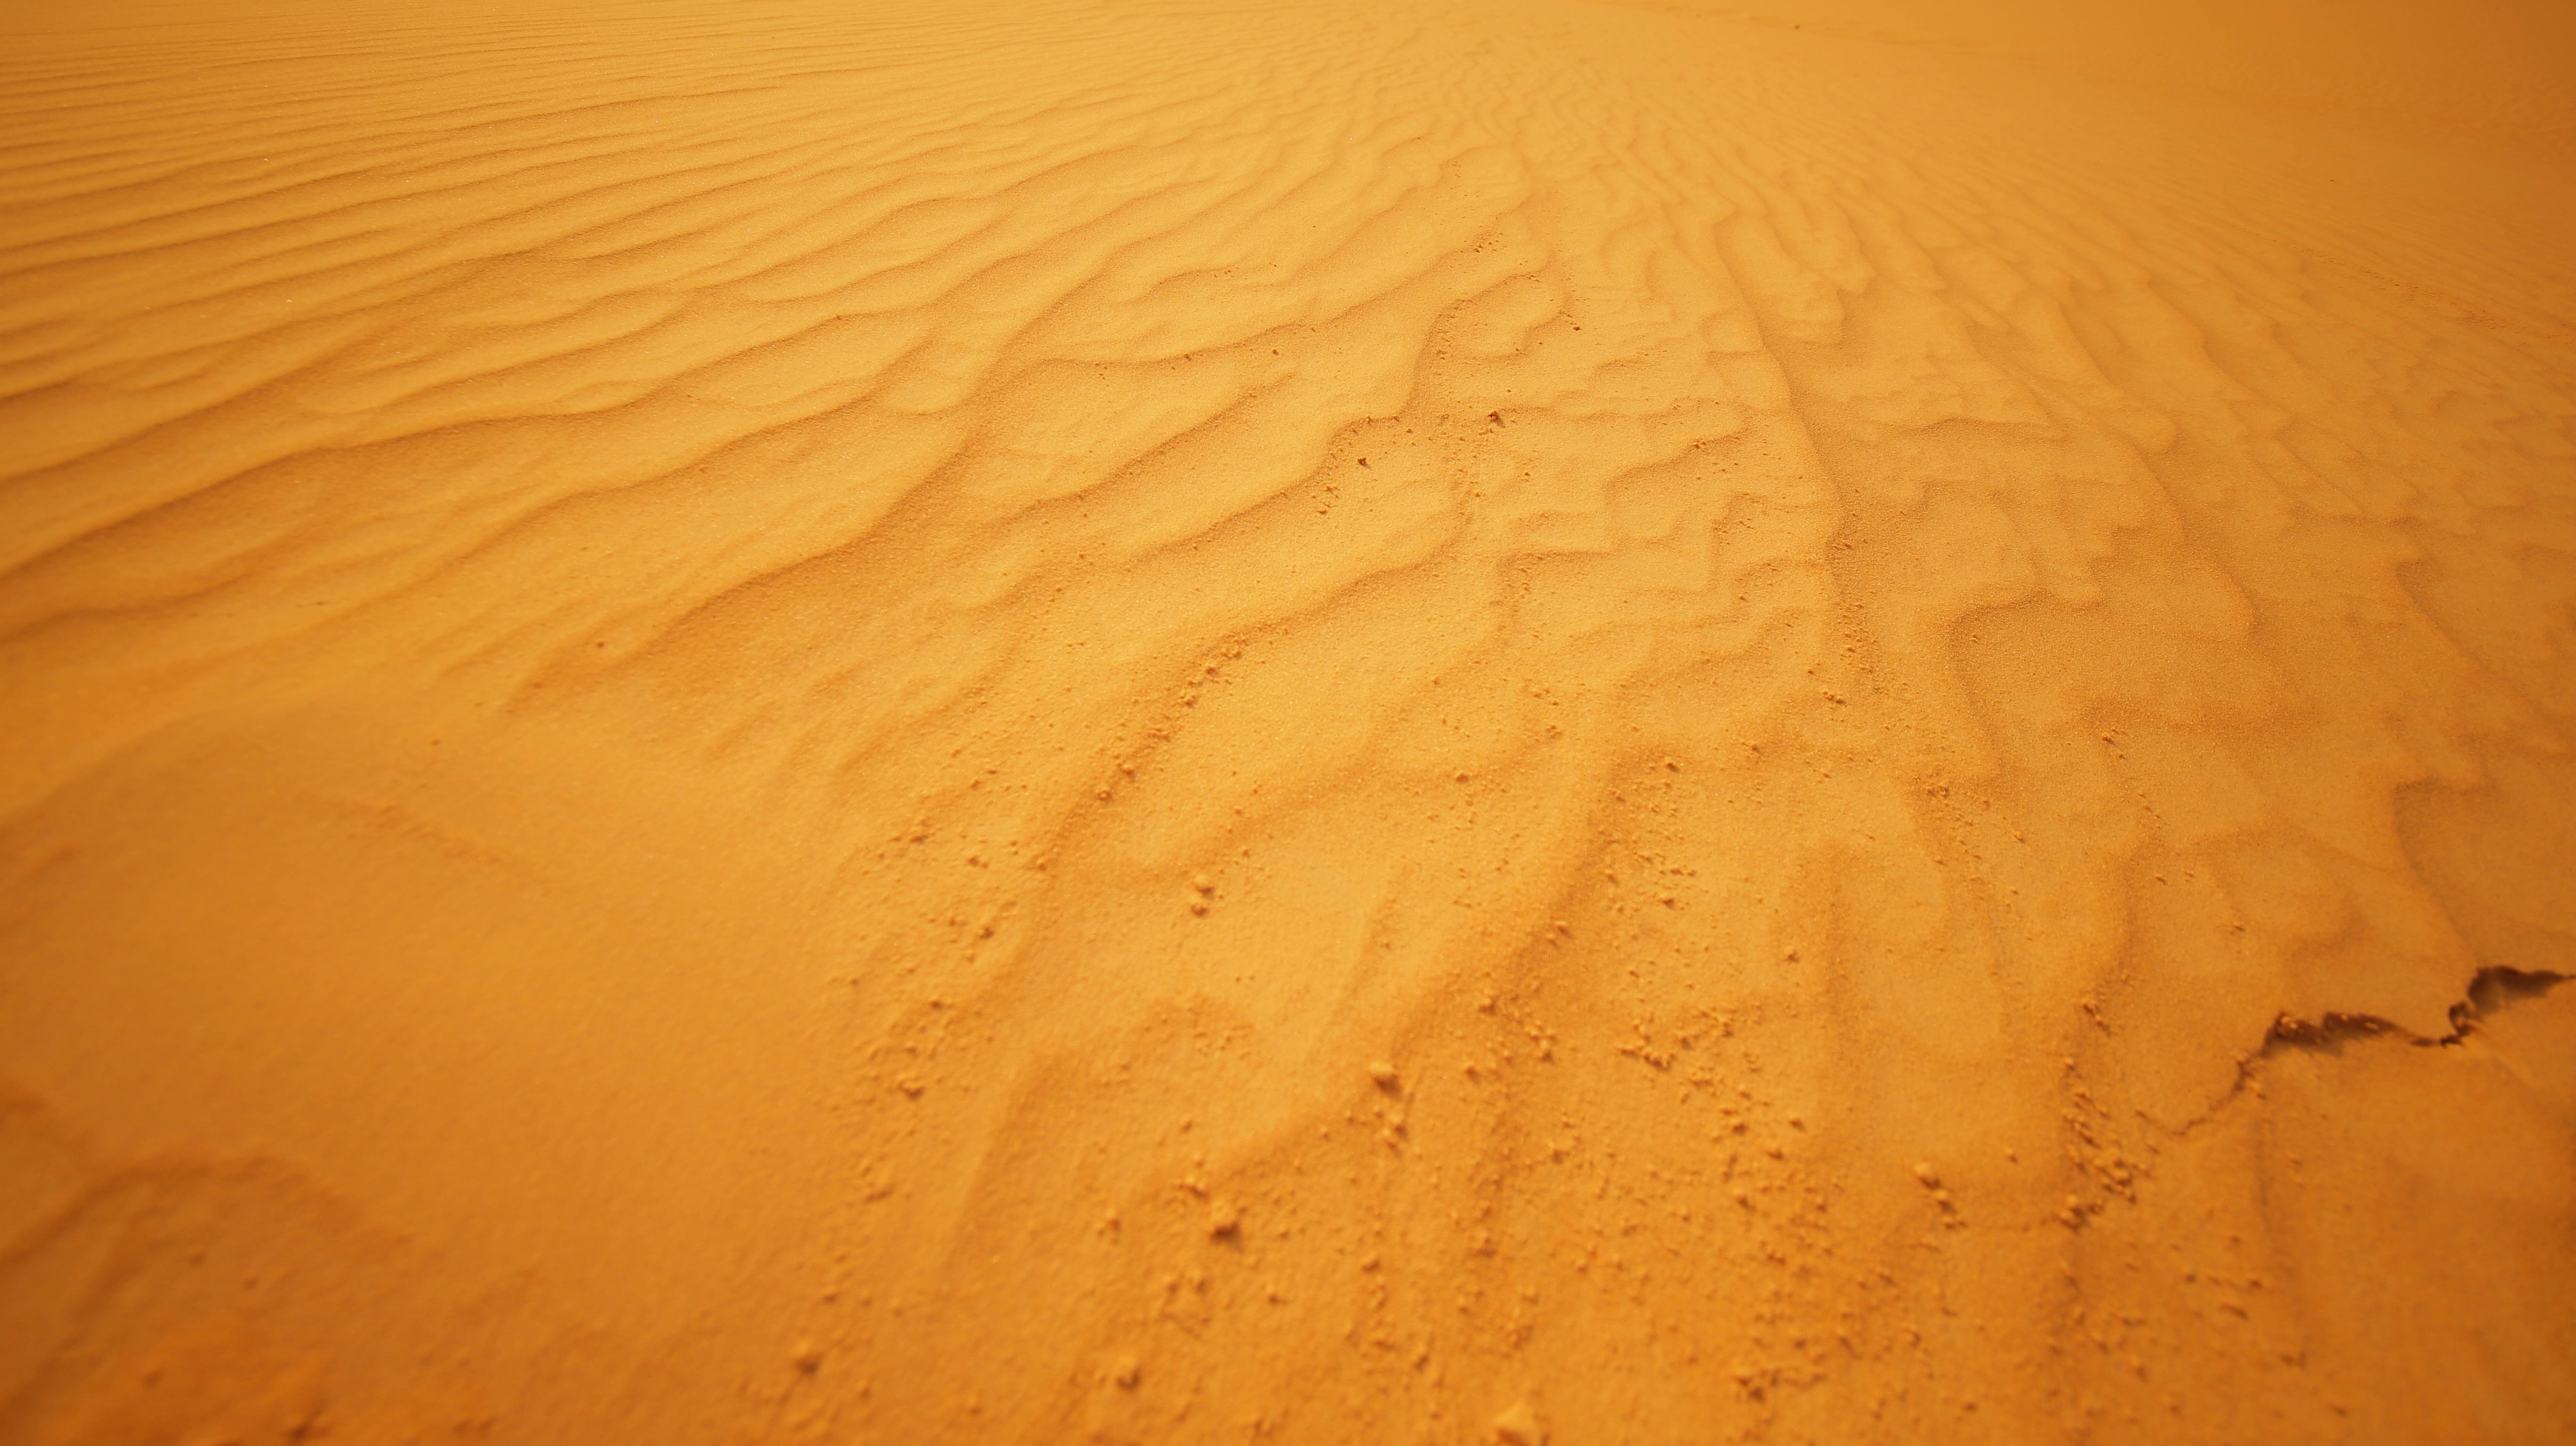
landscape, sand, desert, dune, formation, soil, material, habitat, sahara, wadi, landform, erg, natural environment, geographical feature, aeolian landform, geological phenomenon